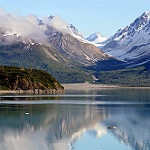
Label: mountain